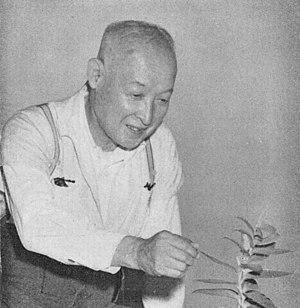
Takenoshin Nakai est un botaniste japonais, né le 9 novembre 1882 à Gifu et mort le 6 décembre 1952 à Tokyo.Il devint professeur de botanique en 1927 à l'Université de Tokyo. Entre 1943 et 1945, il fut directeur du Jardin botanique de Buitenzorg dans l'île de Java occupée par les Japonais. En 1947, il est directeur Museum national des sciences.